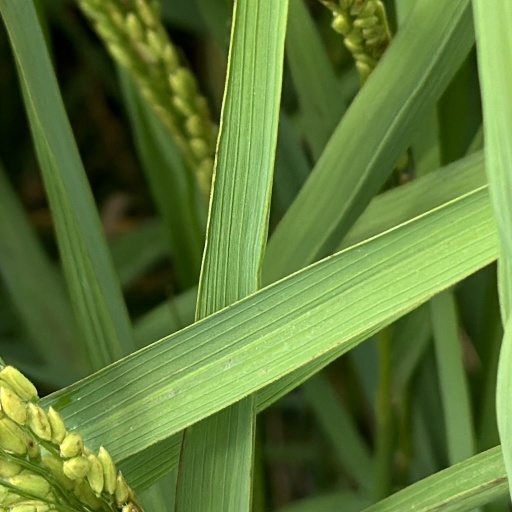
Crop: rice